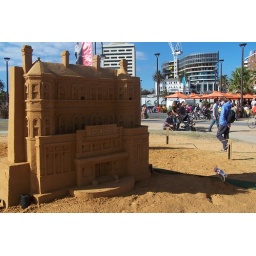
sand castle by an expert...that little white building in the background is the sculpture